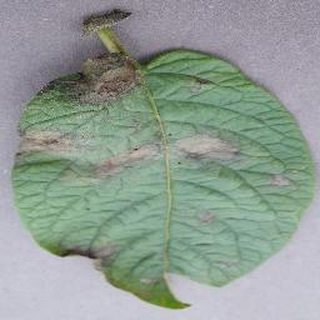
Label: potato_late_blight